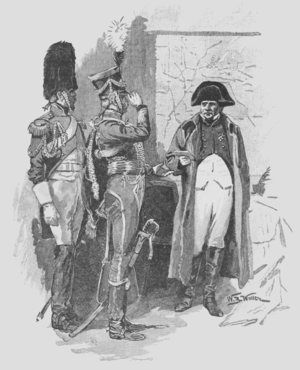
Comment le brigadier gagna la croix, est une nouvelle d'Arthur Conan Doyle mettant en scène le Brigadier Gérard. Elle est parue pour la première fois dans la revue britannique Strand Magazine en décembre 1894, avant d'être reprise dans le recueil Les Exploits du Brigadier Gérard.